A. E. Levett

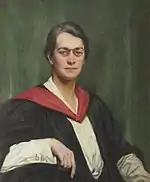
Ada Elizabeth Levett.

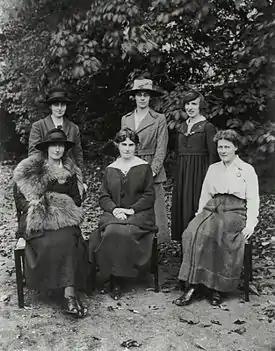
Staff of St Hilda's College, Oxford, including Elizabeth Levett, October 1919

Ada Elizabeth Levett (1881–1932), known professionally as A. E. Levett, was an Oxford-educated native of Bodiam, Sussex, who became a pioneering woman economic historian specialising in medieval feudalism. Levett was Vice Principal of St Hilda's College, Oxford, and later took up an appointment to a history chair at Westfield College at the University of London.